Hayreddin Barbarossa

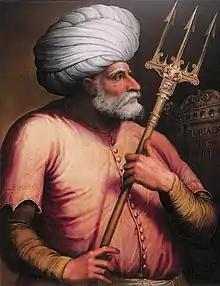
Western depiction of Hayreddin Barbarossa. His trident is meant as an allegory of sea-power. (Anon, 16th century).

All four brothers became seamen, engaged in marine affairs and international sea trade. The first brother to become involved in seamanship was Oruç, who was joined by his brother Ilyas. Later, obtaining his own ship, Khizr also began his career at sea. The brothers initially worked as sailors, but then turned privateers in the Mediterranean to counteract the privateering of the Knights Hospitaller (Knights of St. John) who were based on the island of Rhodes (until 1522). Oruç and Ilyas operated in the Levant, between Anatolia, Syria, and Egypt. Khizr operated in the Aegean Sea and based his operations mostly in Thessaloniki. Ishak, the eldest, remained on Mytilene and was involved with the financial affairs of the family business.